Question: How are the trees?
Tambaya: Yaya bishiyun suke?
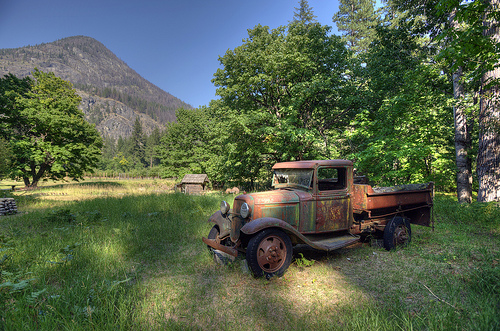
Answer: Leafy.
Amsa: Da ganyayyaki.